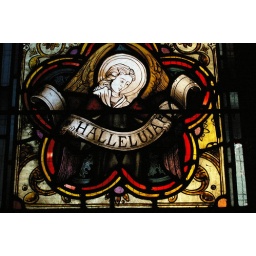
A lot of the stained glass windows have angels with Hallelujah banners. I love the colours in these..